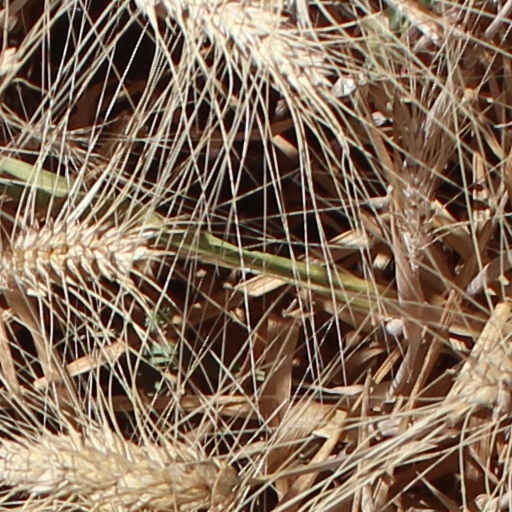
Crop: wheat